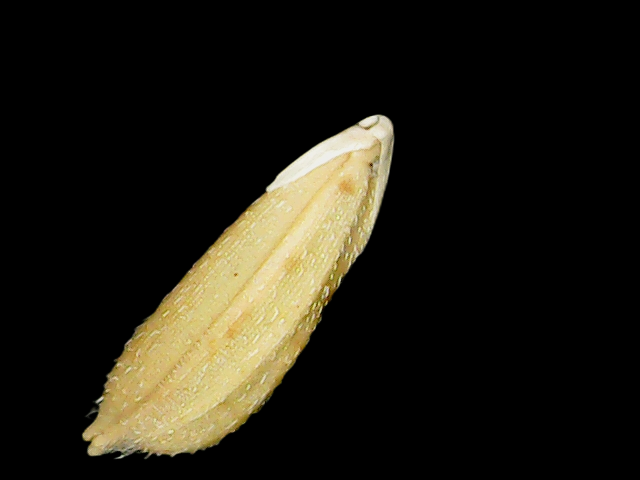
Rice variety: Bd51